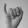
ASL letter: I